Ee Kaikalil

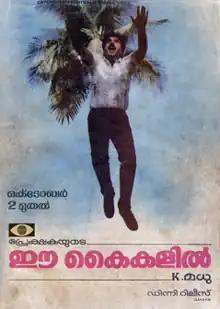
Poster designed by Gayathri Ashokan

Ee Kaikalil is a 1986 Indian Malayalam-language film, directed by K. Madhu and produced by Prem Prakash. The film is a remake of the 1974 Hindi film "Majboor". The film stars Mammootty, Seema, Shobhana and Ratheesh. The film has musical score by Johnson and A. J. Joseph. It was a commercial failure.